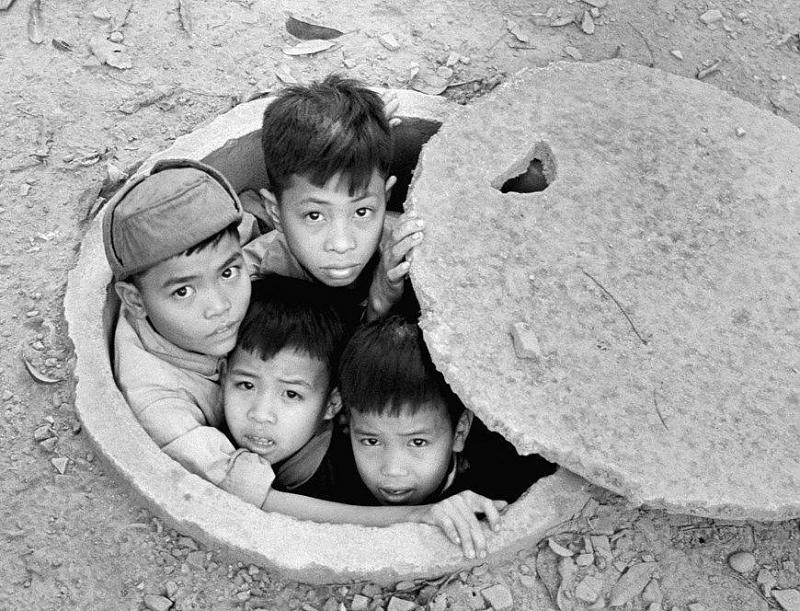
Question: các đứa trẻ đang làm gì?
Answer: đang chui làm một đường hầm dưới lòng đất